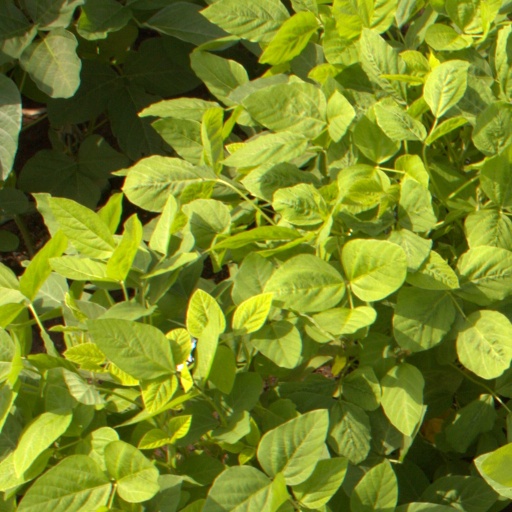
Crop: soybean